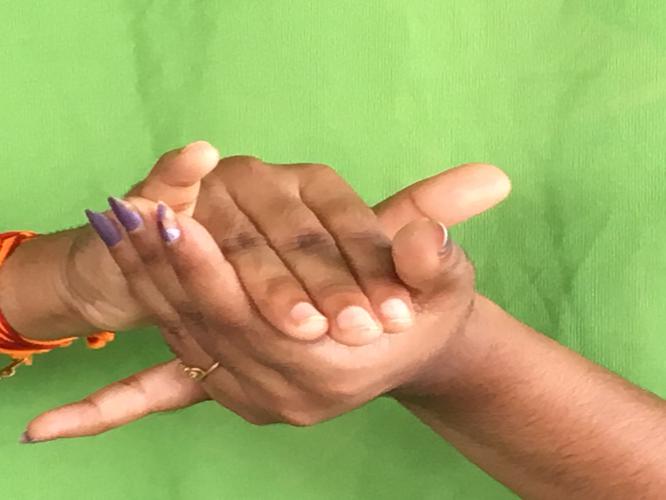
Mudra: Kurma
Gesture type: double_hand